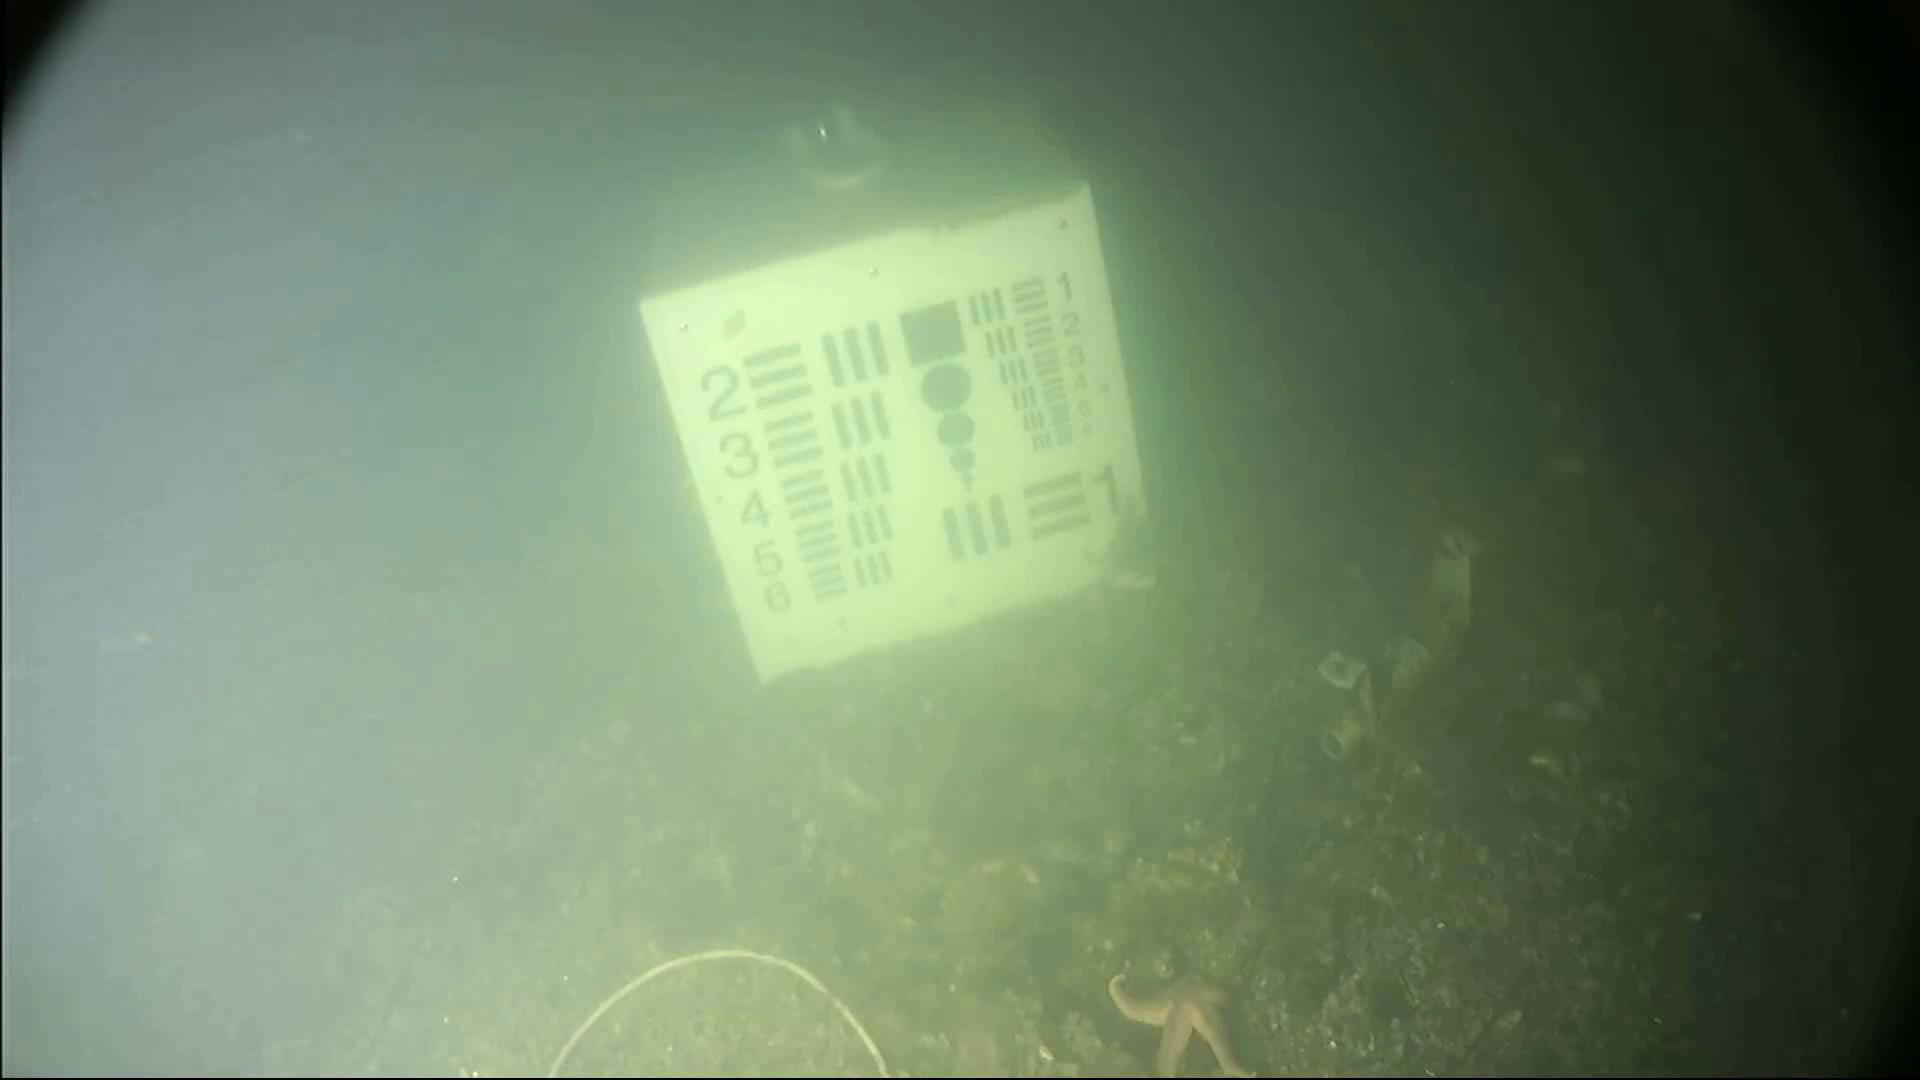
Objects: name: starfish